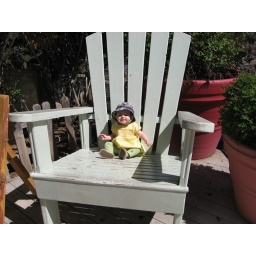
Isobel sitting in a chair